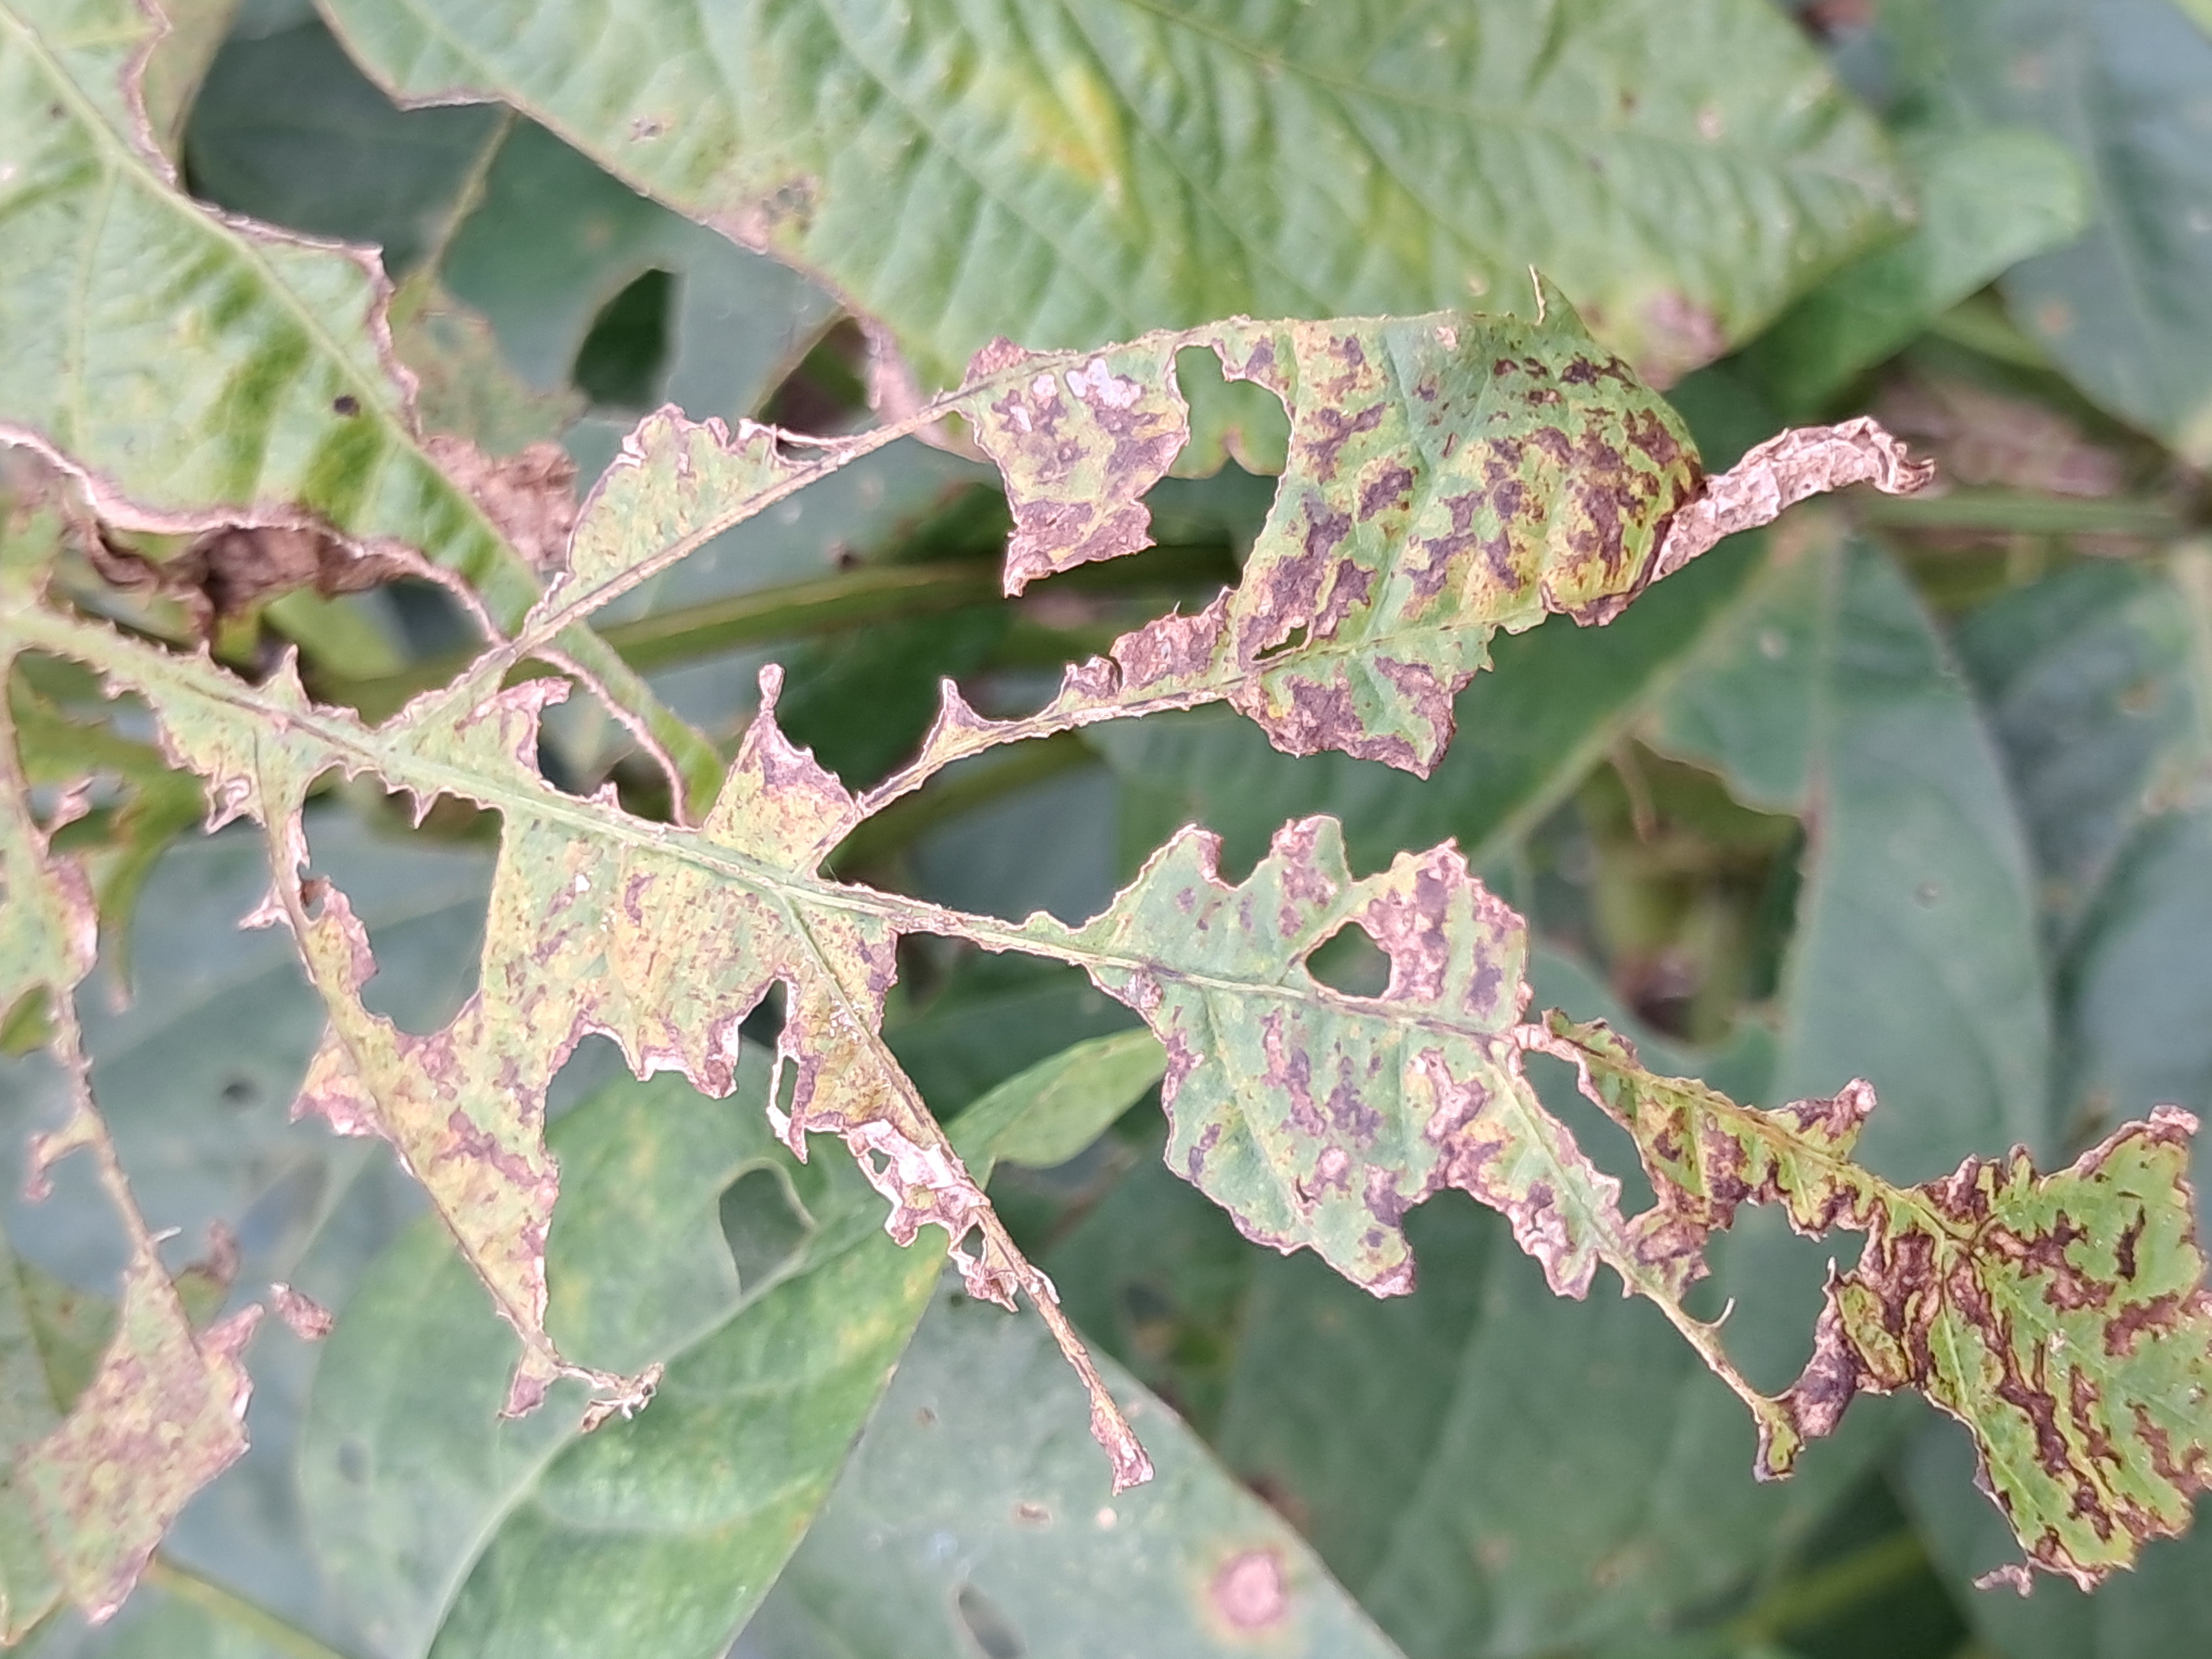
Label: Caterpillar_Semilooper_Pest